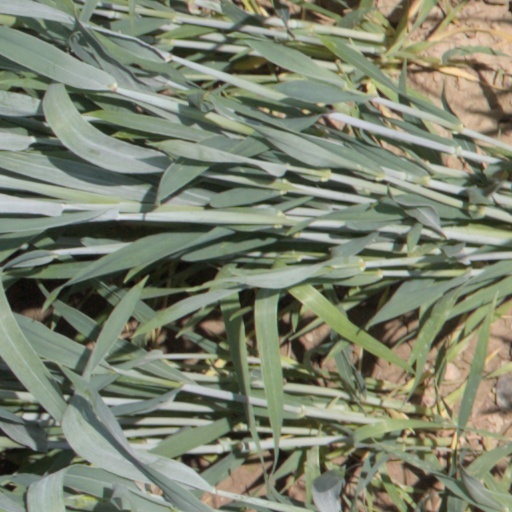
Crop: wheat